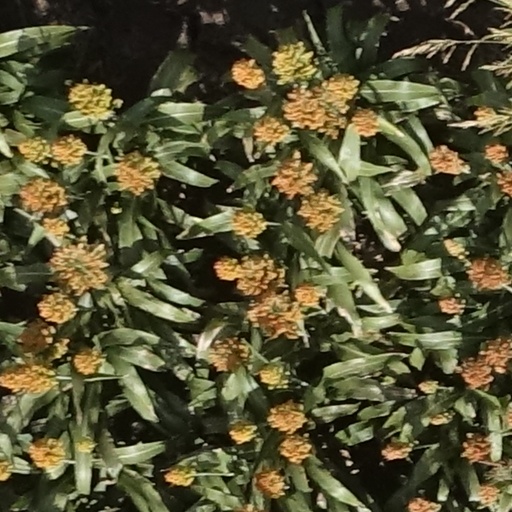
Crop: sorghum